Which point is corresponding to the reference point?
Reference image:
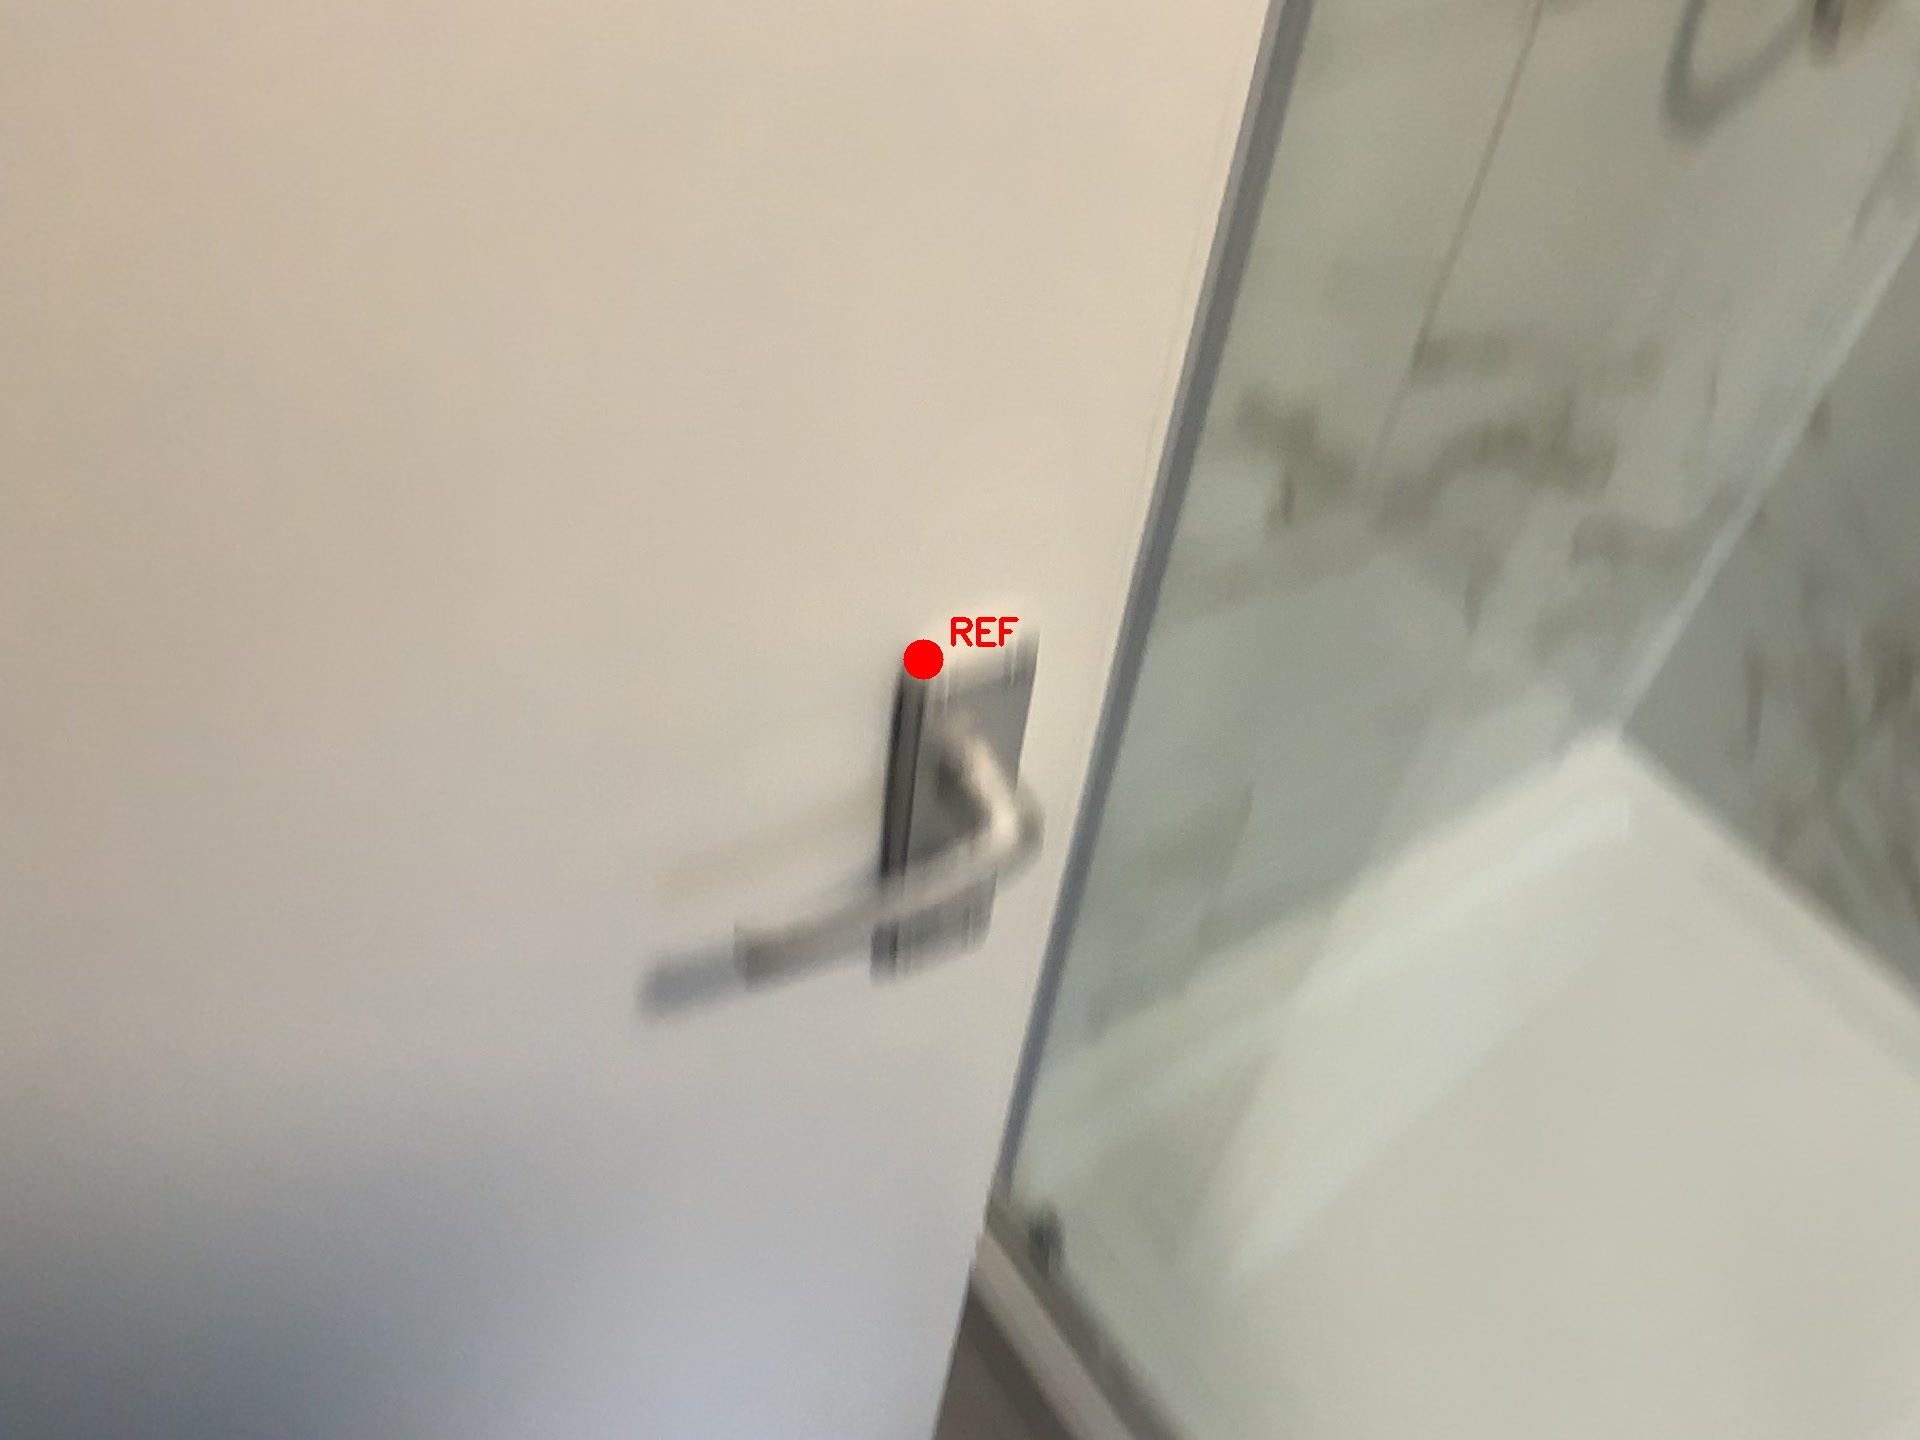
Option image:
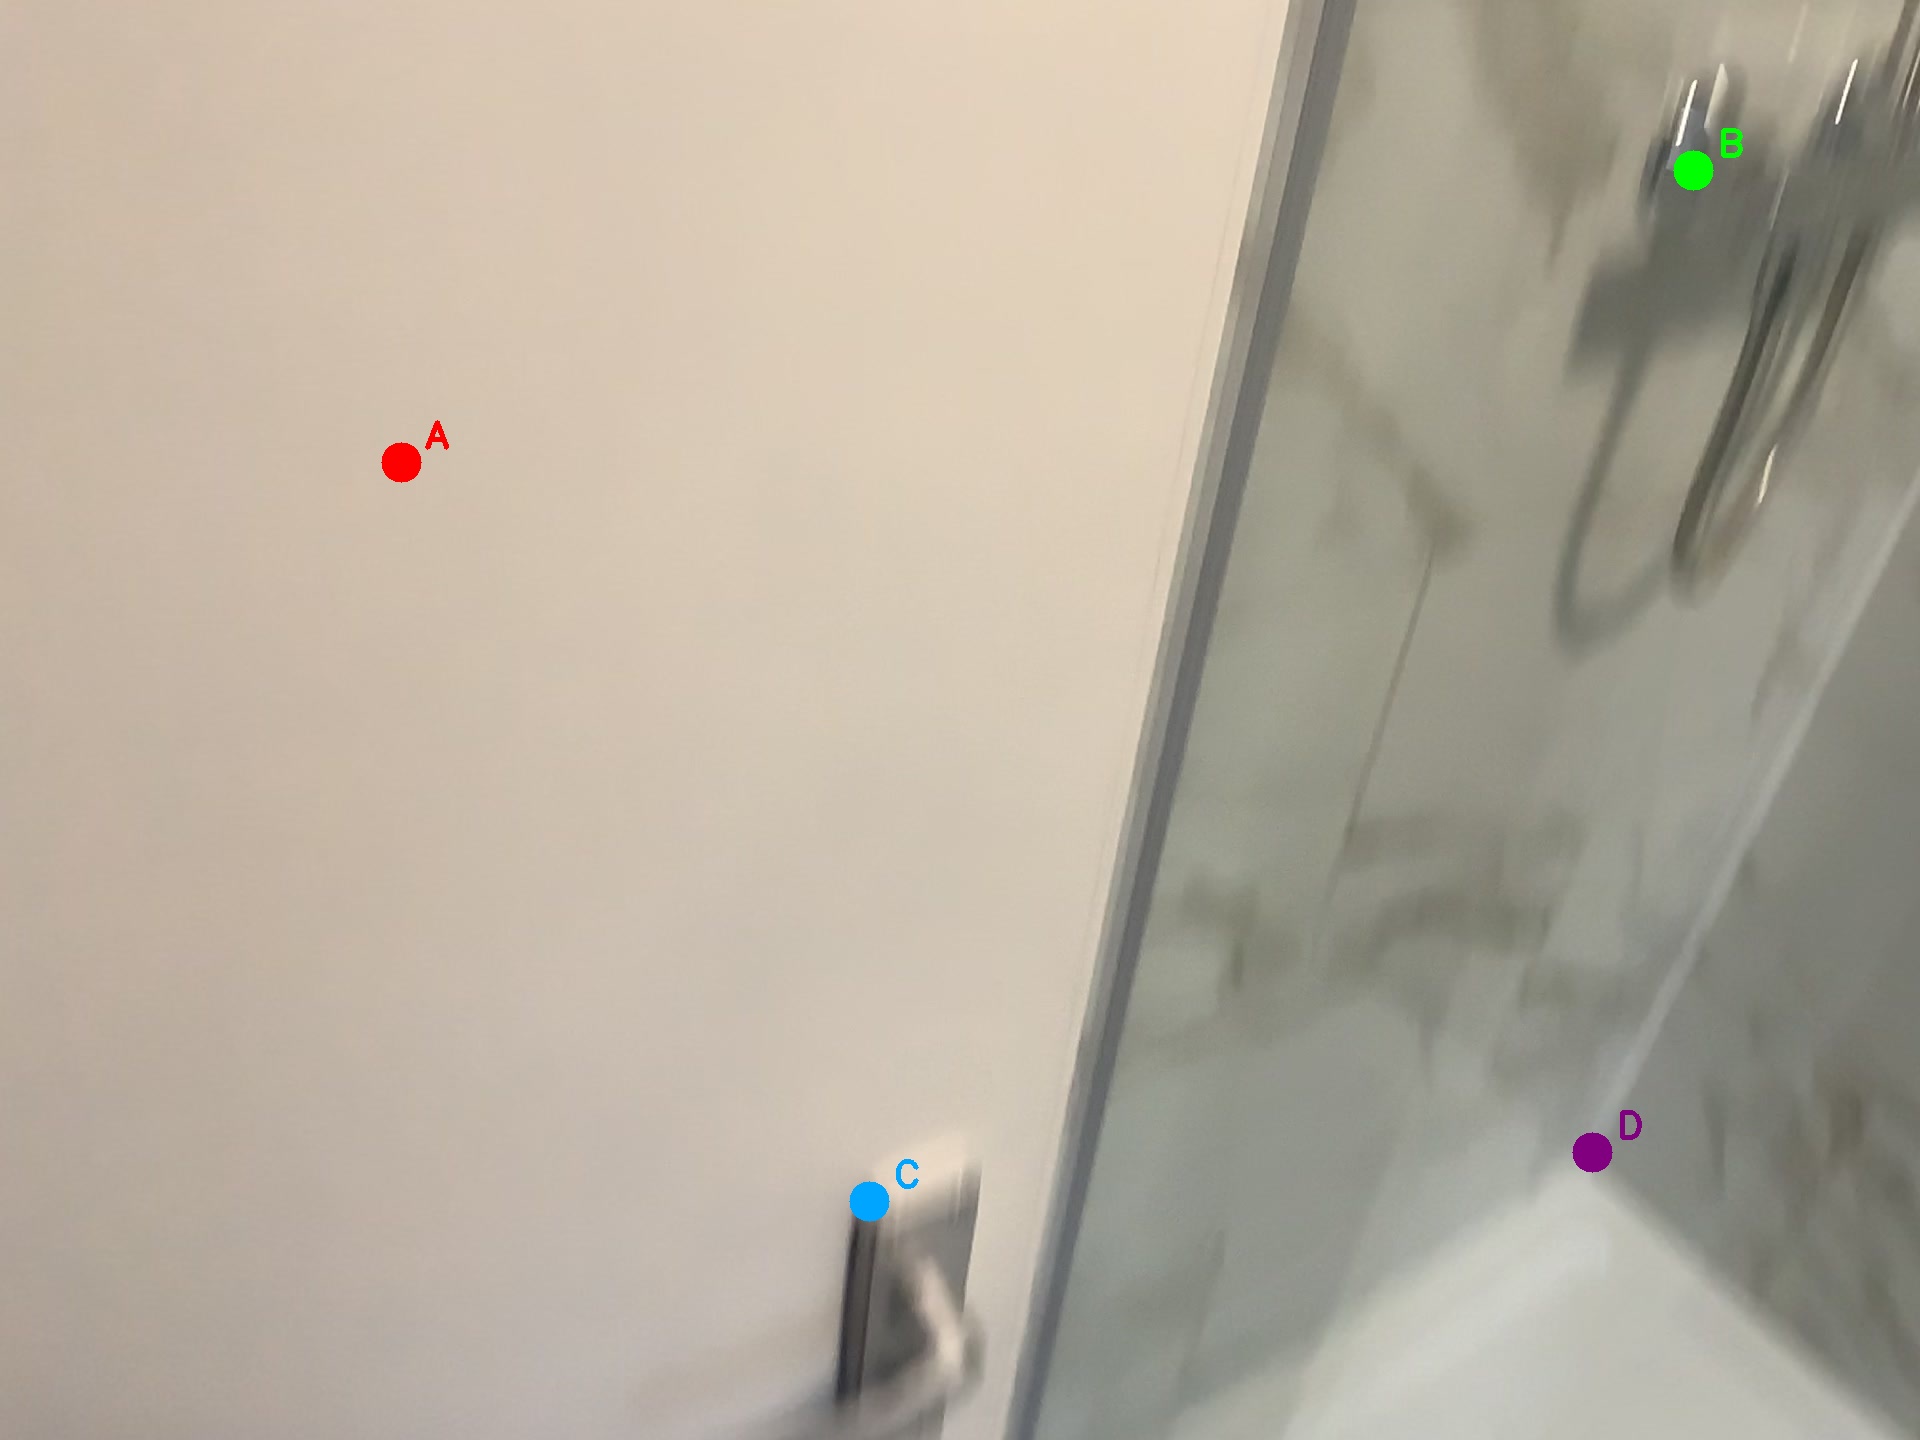
Choices:
Point A
Point B
Point C
Point D
Answer: (C)